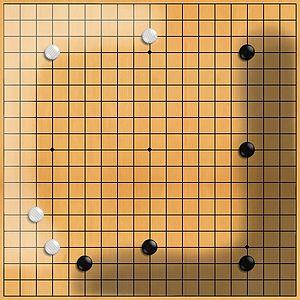
Un moyo est un terme technique du go qui désigne un territoire potentiel sur le goban en début de partie.